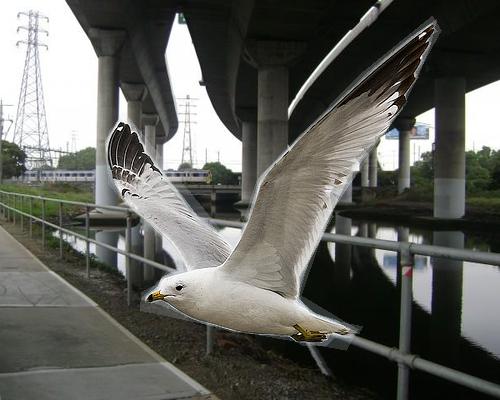
Bird species: Ring_billed_Gull
Bird type: waterbird
Background: water